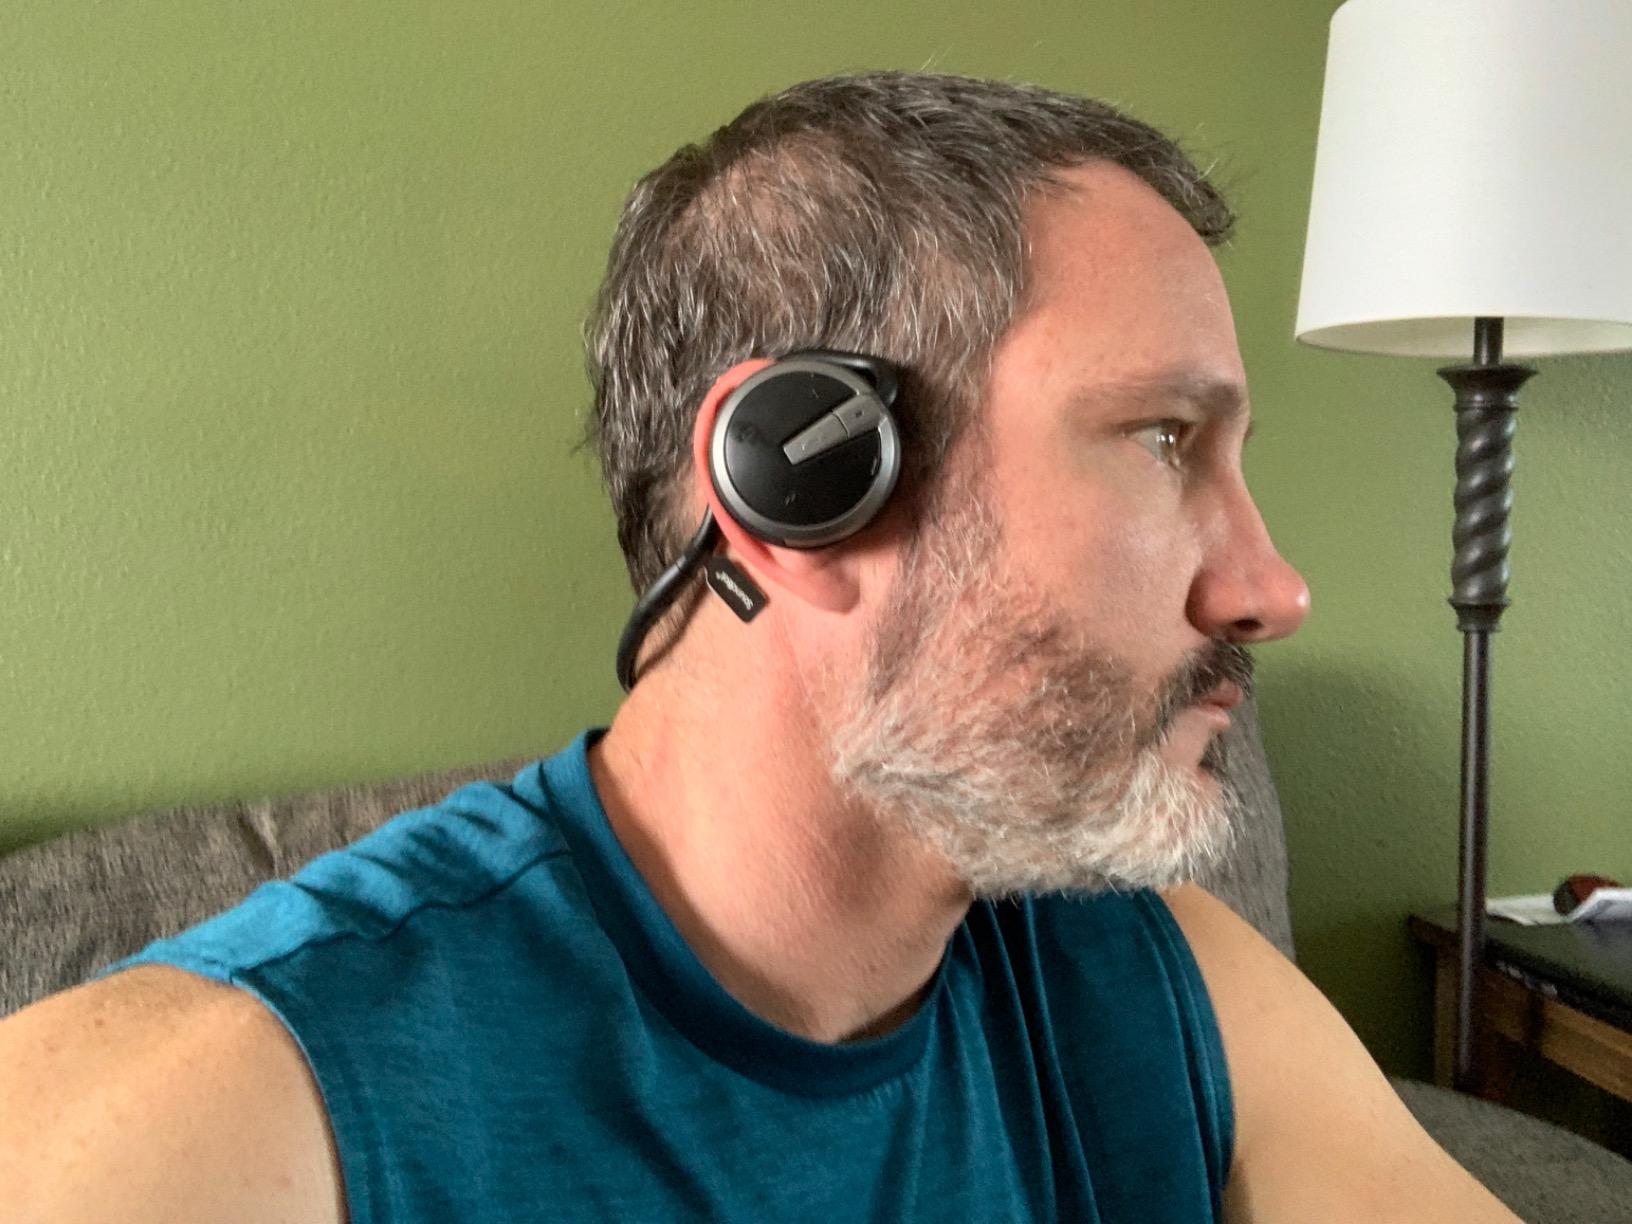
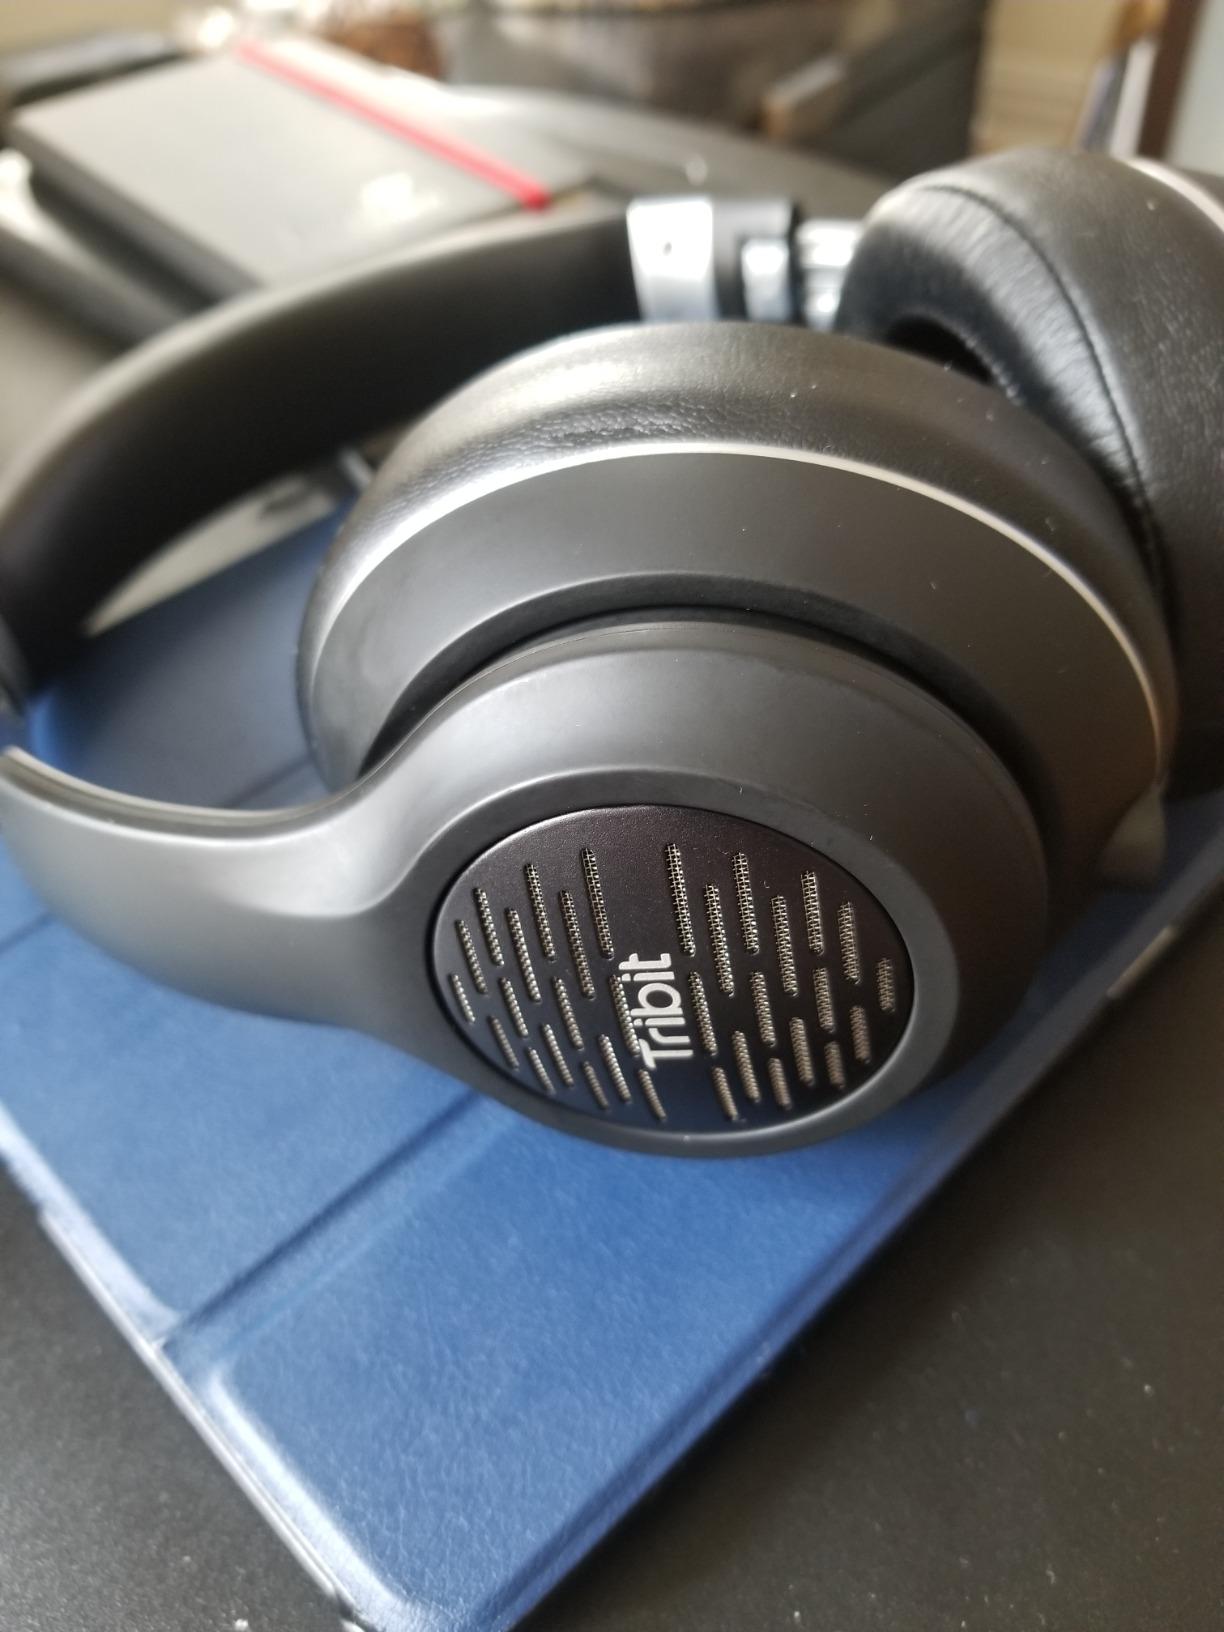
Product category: headphones
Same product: no